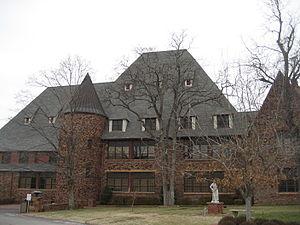
La maison de la nuit